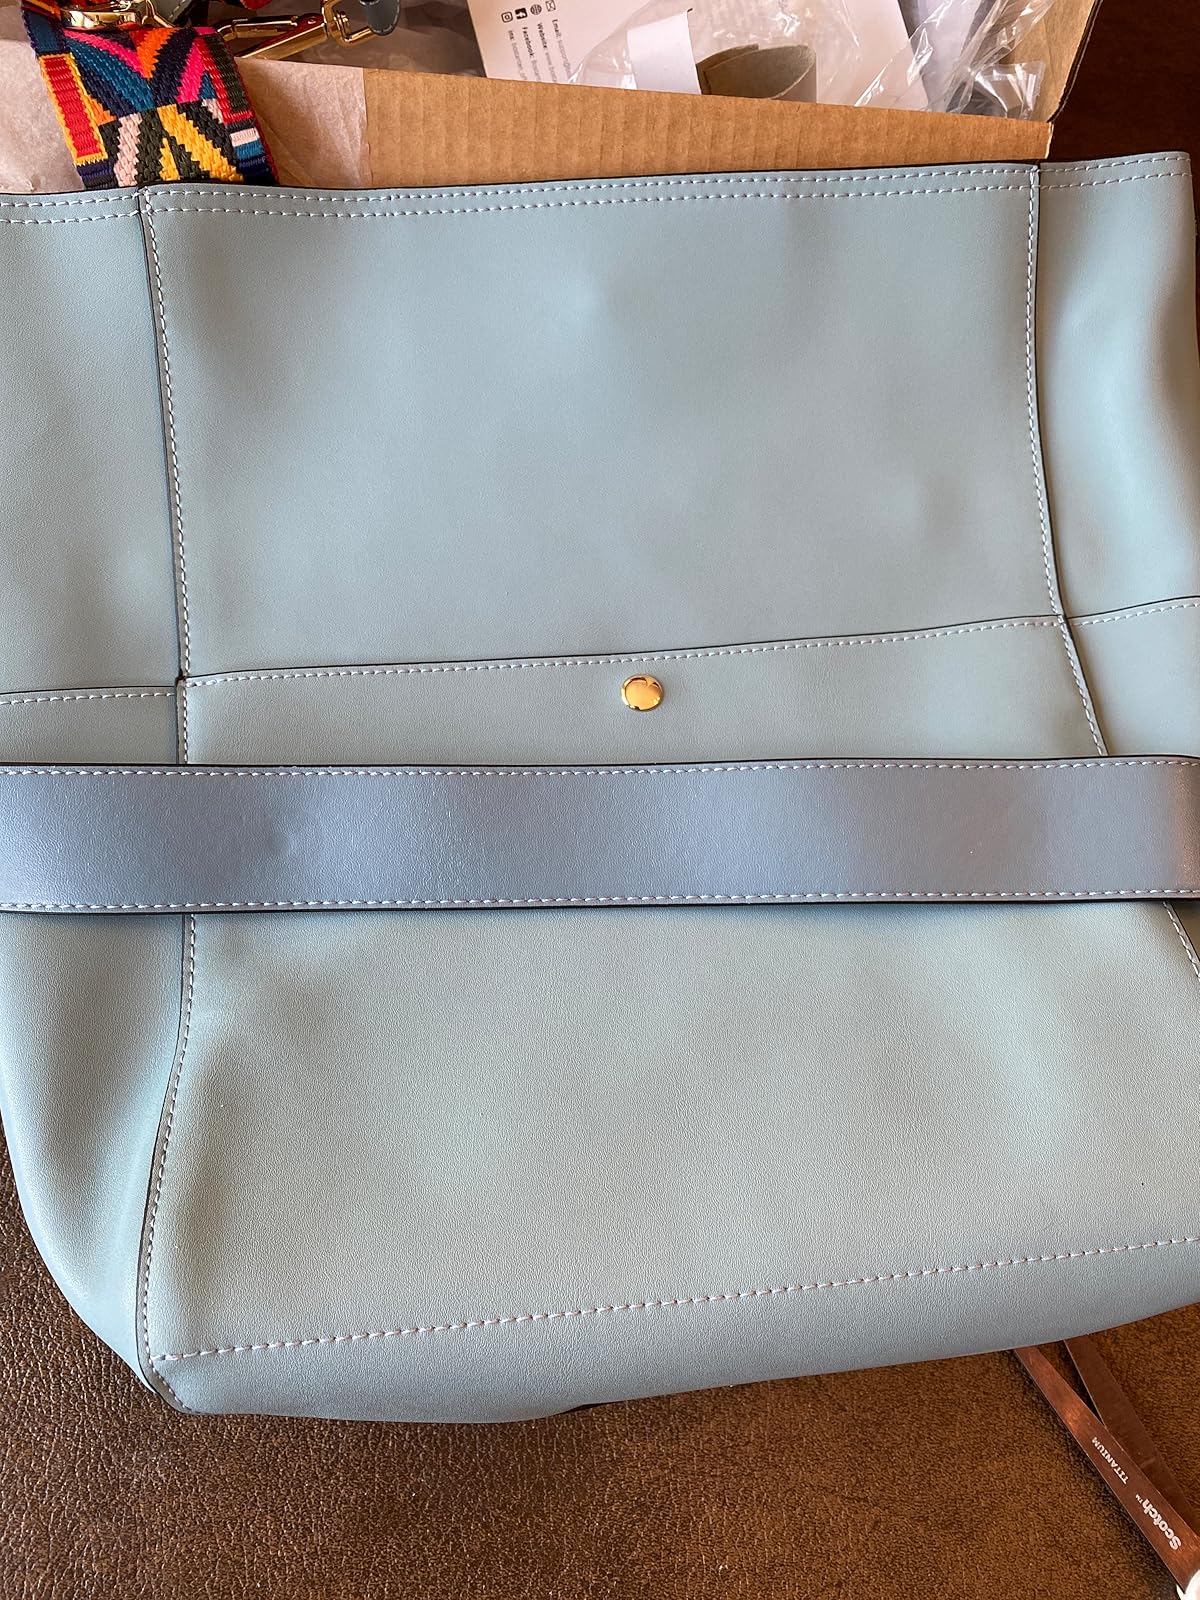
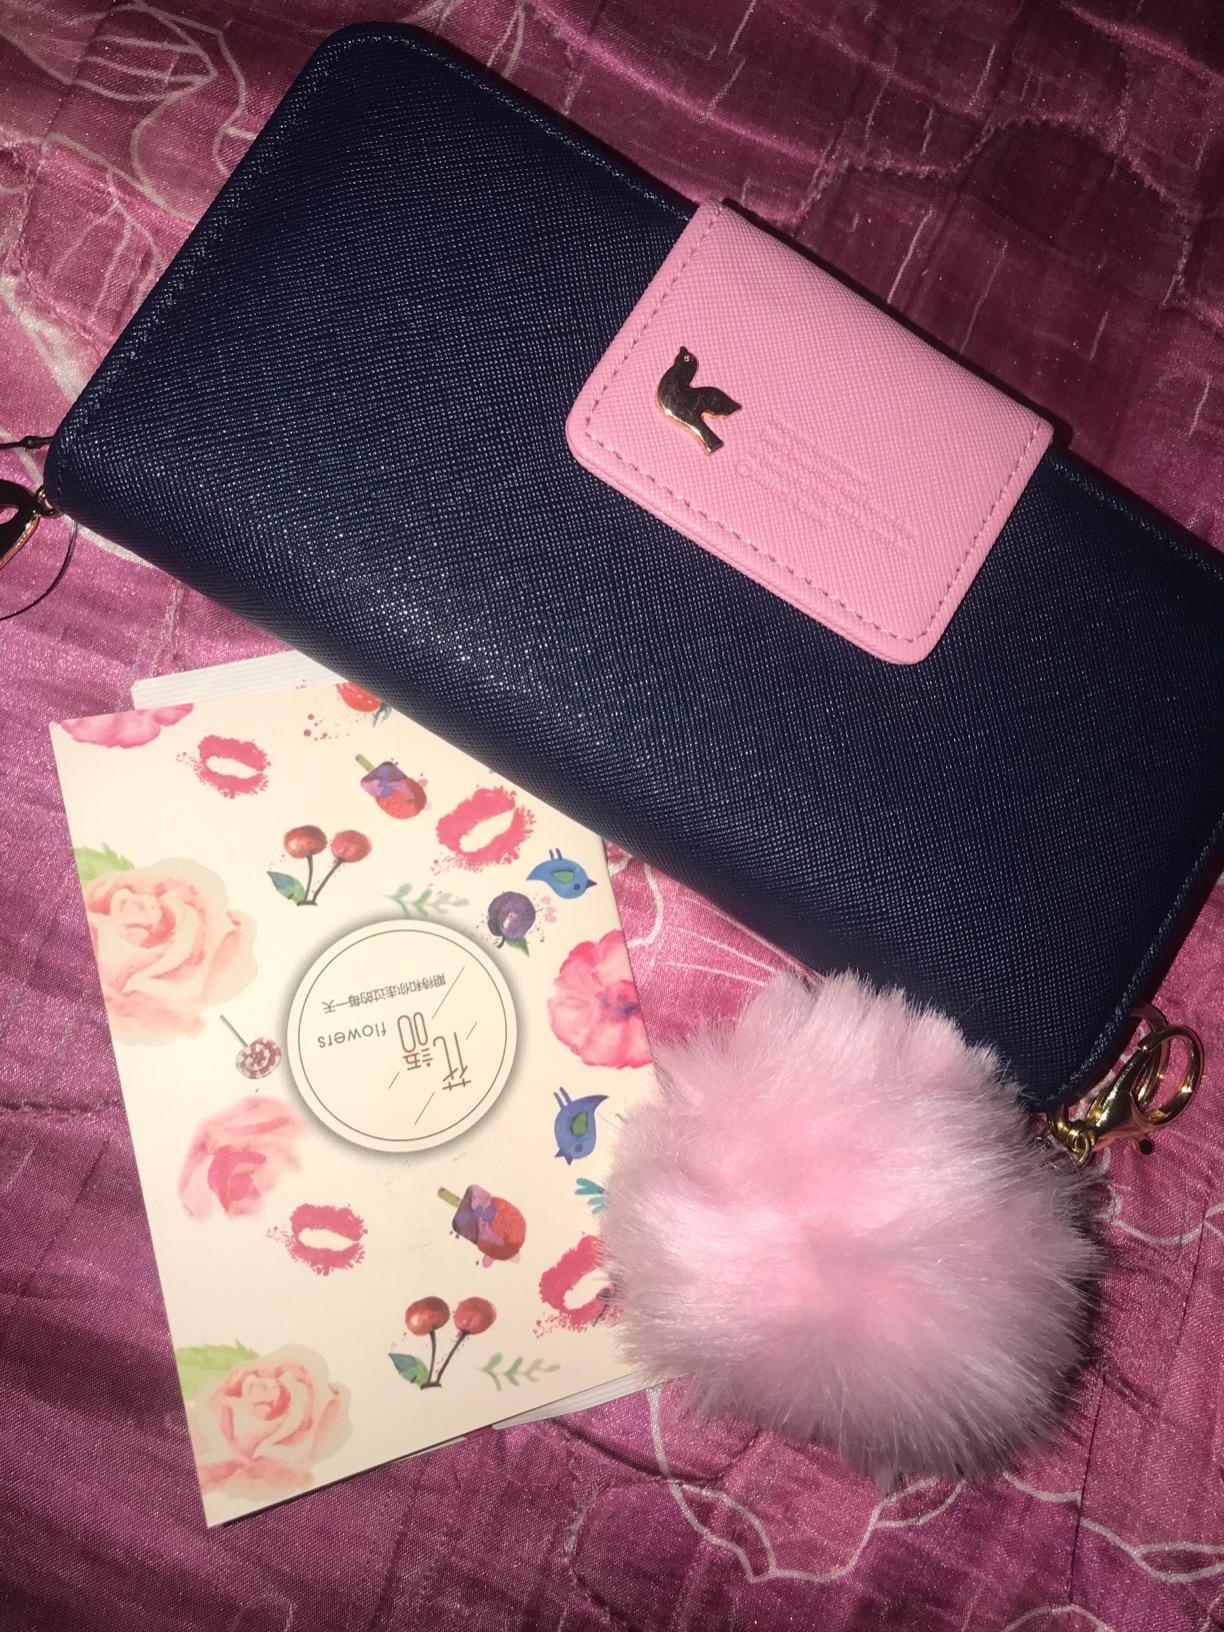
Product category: accessories_handbag
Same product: no